Station Road, Cambridge

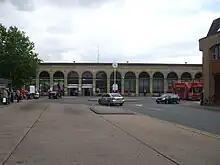
The roundabout at the end of Station Road, with the railway station behind.

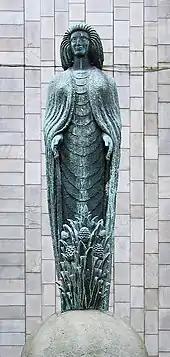
Sculpture of Ceres on Foster Mill in Station Road.

Station Road is a road in southeast Cambridge, England. It leads from a junction with traffic lights on Hills Road (A1307) to the Cambridge railway station. At the western end of Station Road on the opposite side of Hills Road is the Cambridge University Botanic Garden.